Sniper: Ghost Warrior (video game)

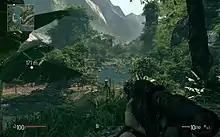
The game engine renders dense jungles.

"Sniper: Ghost Warrior" takes advantage of the Chrome Engine, which had previously been used on Techland's "". The engine renders lush jungles with large draw distances. Several missions in the game take place during rainfall or nighttime, and various types of animals, such as crocodiles or cows, populate the tropical environment.